Overseas National Airways Flight 032

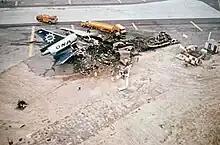
N1032F, after the accident

After an in-depth investigation for 1 year and 1 month, the National Transportation Safety Board released its final report on December 16, 1976. The Cockpit Voice Recorder (CVR) was deemed unusable due to its recording tape having been destroyed by the massive fire that erupted and the Flight Data Recorder (FDR) inadvertently stopped while Flight 032 was accelerating to 168 knots. The NTSB highlighted that the crew performed "exceptionally well" and the fire did not penetrate far into the cabin or into the cockpit before everyone evacuated.